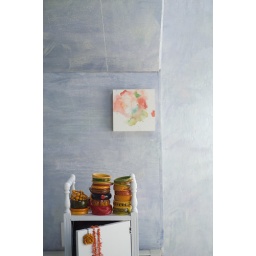
In the choir loft bedroom Photo by Paul Clancy house by Alyn Carlson